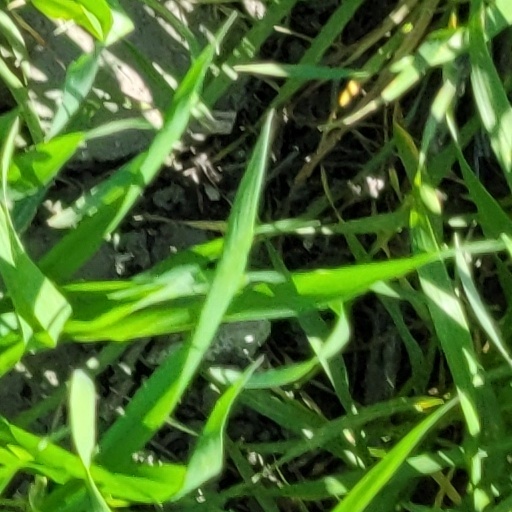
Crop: wheat